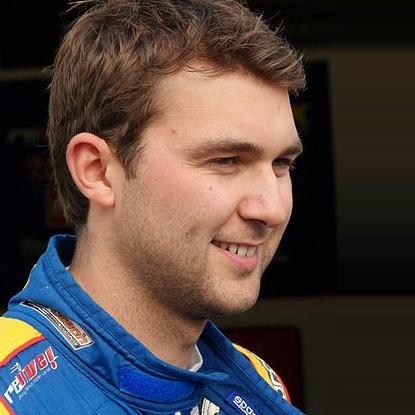
Age: 23